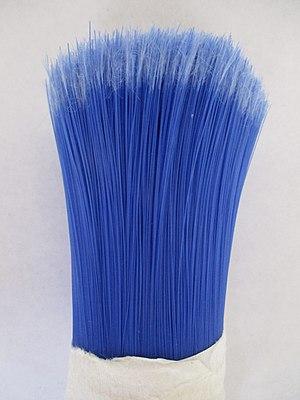
Bottes de fibres polyamides (rilsan) fleurées pour balai (préparation de fibres Moissonnier) Français
Une brosse est généralement définie comme un outil ou un ustensile de nettoyage constitué de touffes de filaments de matières diverses, fixées sur un support. Les brosses sont principalement connues comme ustensiles de ménage et de toilette mais elles servent à des tâches très variées dans de nombreux domaines dont l'art, l'artisanat et l'industrie.